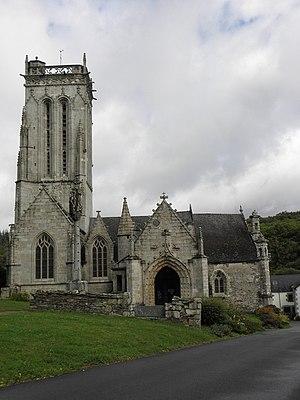
Vue méridionale de la chapelle de Saint-Herbot (29).
La chapelle Saint-Herbot de Saint-Herbot est une chapelle dédiée au culte catholique et située dans le hameau de Saint-Herbot, sur le territoire de la commune de Plonévez-du-Faou dans le Finistère.